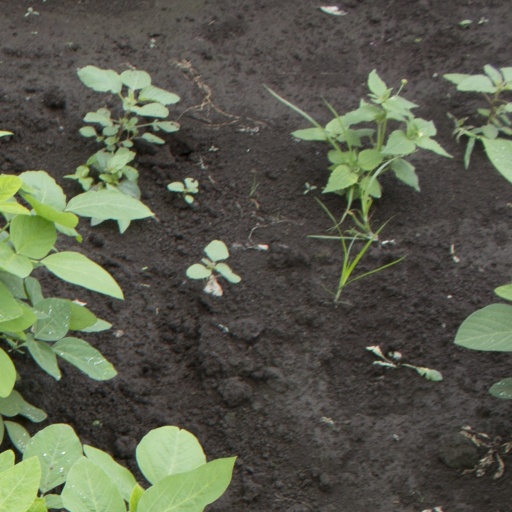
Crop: soybean